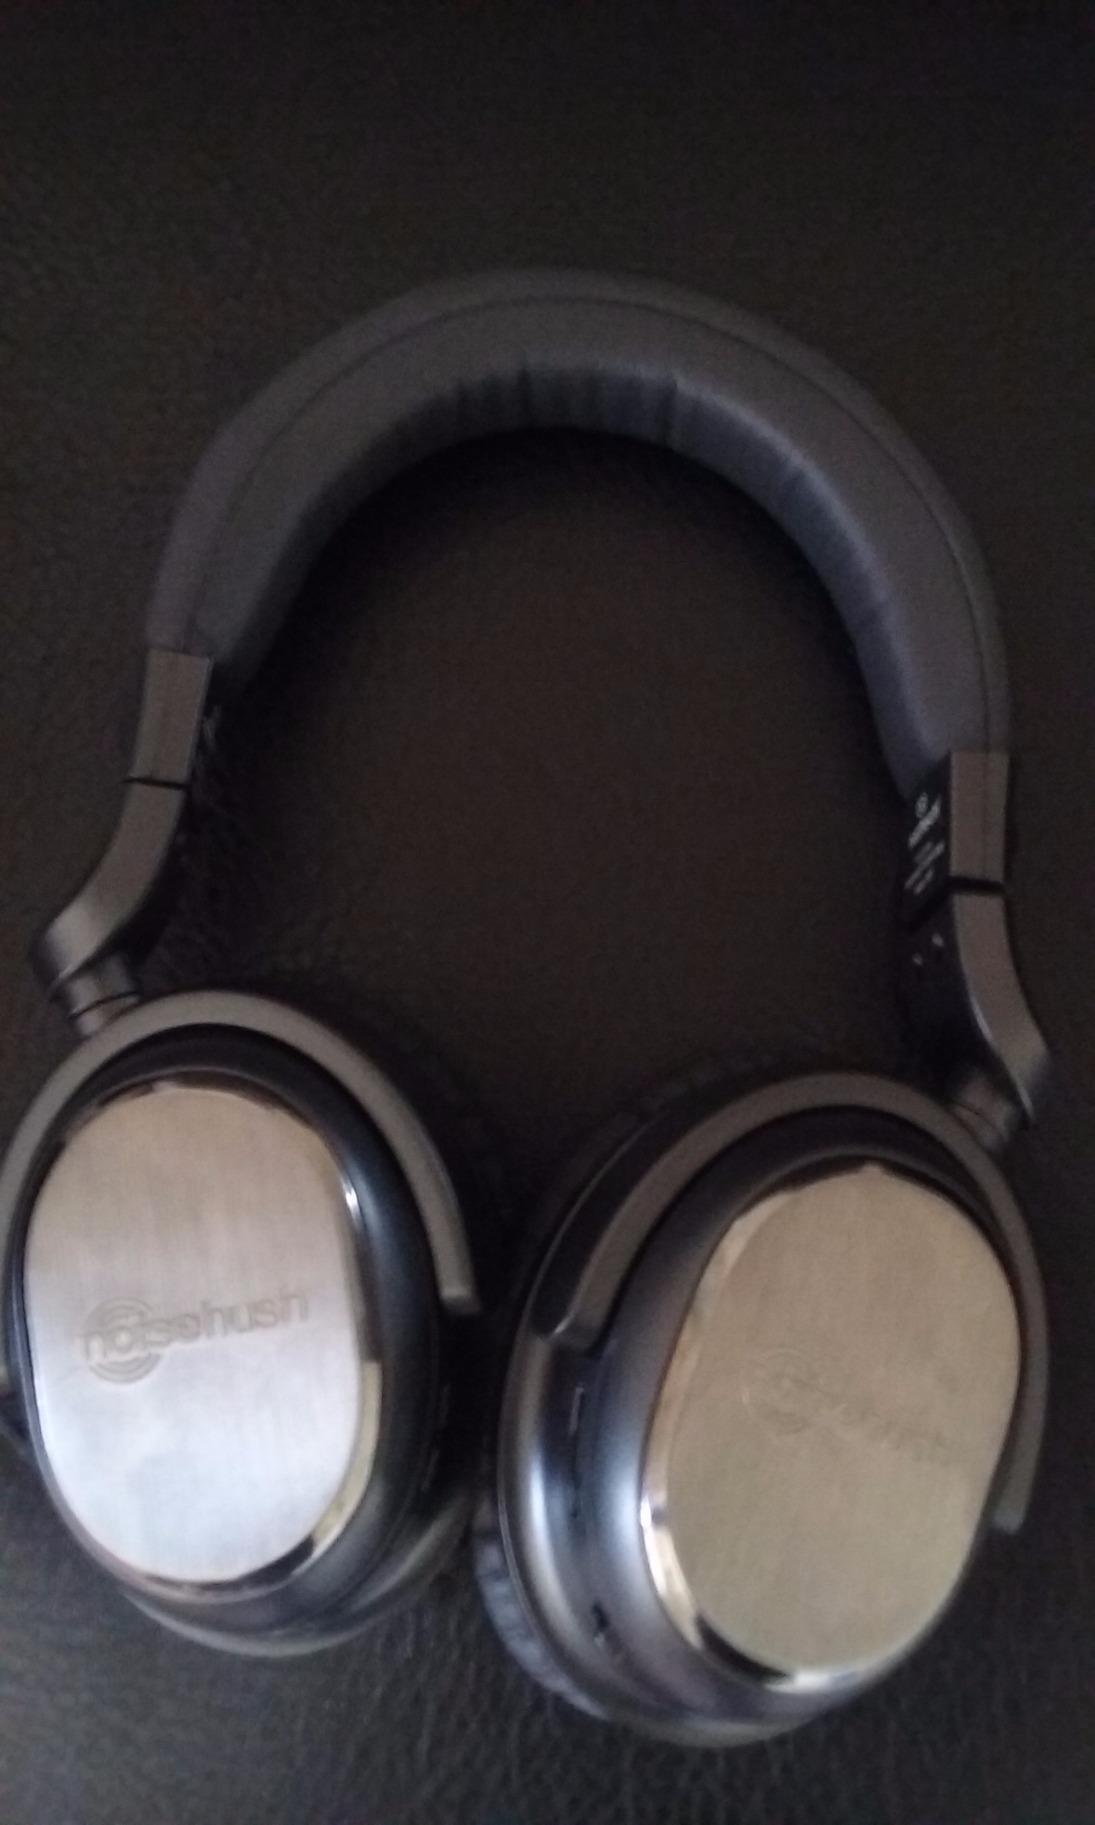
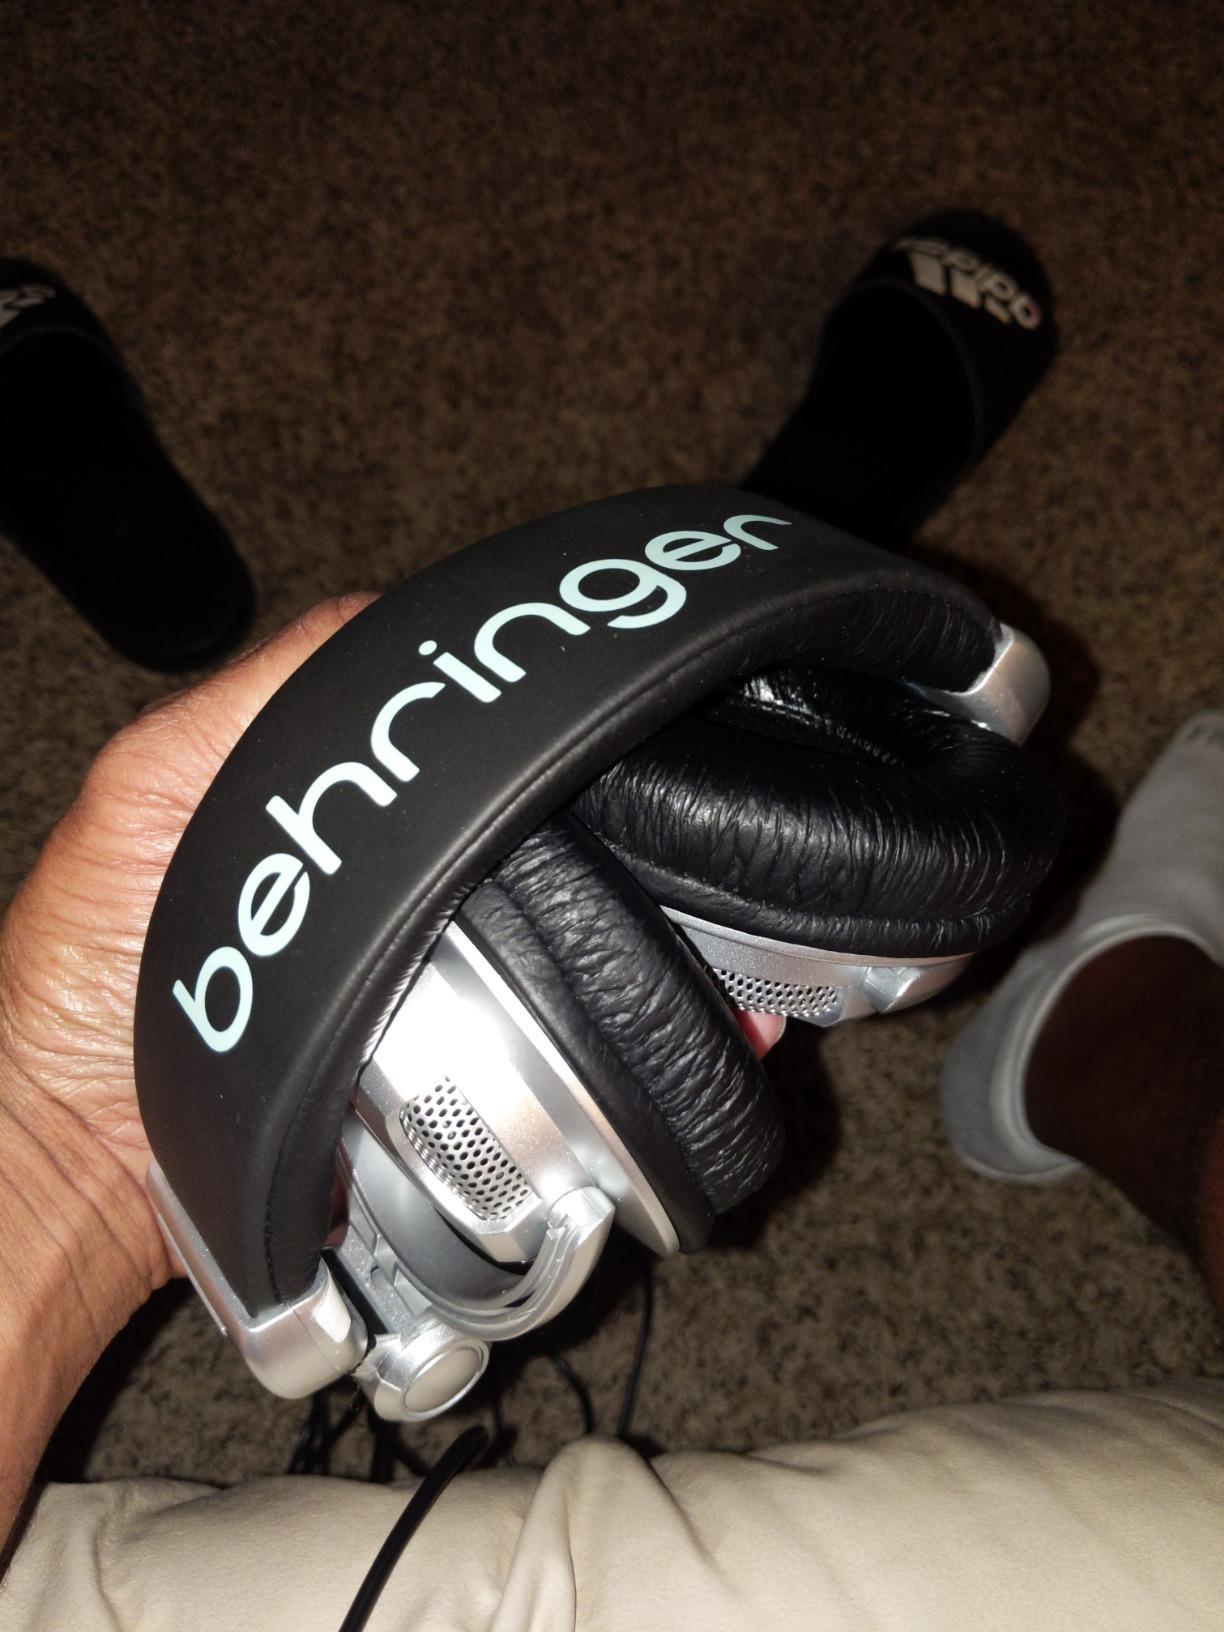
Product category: headphones
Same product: no